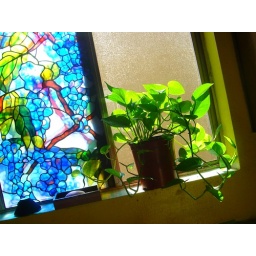
Morning light kitchen window in our apartment